Battle of Pozières

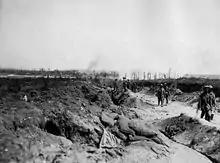

Success on the Somme came at a cost which at times seemed to surpass the cost of failure, and for the Australians, Pozières was such a case. As a consequence of being the sole British gain on 23 July, Pozières became a focus of attention for the Germans. As a critical element of their defensive system, the German command ordered that it be retaken at all costs. Three attempts were made on 23 July but each was broken up by the British artillery or swept away by machine gun fire. Communication was as difficult for the Germans as it was for the British, and it was not until 24 July that they discovered that Pozières had been captured. With British activity now declining elsewhere on its front, the German IV Corps opposite Pozières, was able to concentrate most of its artillery against the village and its approaches. Initially the bombardment was methodical and relentless. The western approach to the village, which led from Casualty Corner near the head of Sausage Valley, received such a concentration of shellfire that it was thereafter known as "Dead Man's Road". The German bombardment intensified on 25 July, in preparation for another counter-attack.